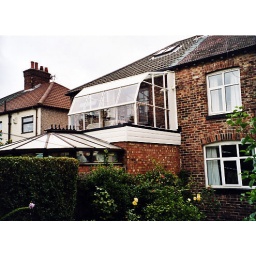
A south facing first floor Balcony Hartley Lean-to 7 built over the house garage &amp;amp; accessed thought the first floor.